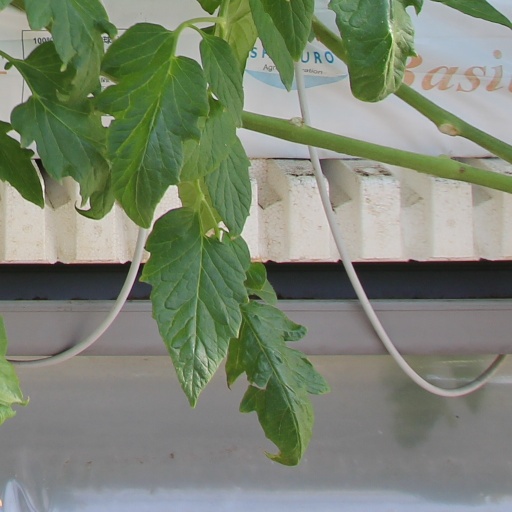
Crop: tomato